Daisy-Head Mayzie

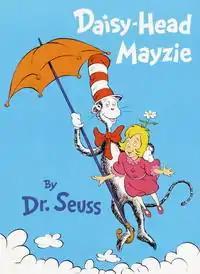
Original cover

Daisy-Head Mayzie is a children's book written by Dr. Seuss (the pen name of Theodore Seuss Geisel) and illustrated in his style. It was published in 1995, as Geisel's first posthumous book. It was republished on July 5, 2016, with Geisel's original text and drawings.